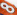
Number: 8